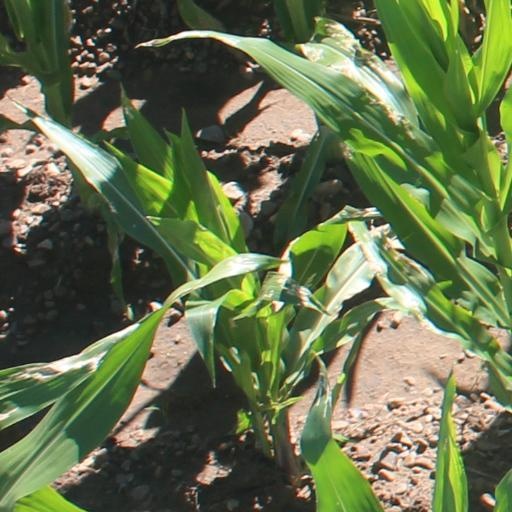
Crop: maize; corn